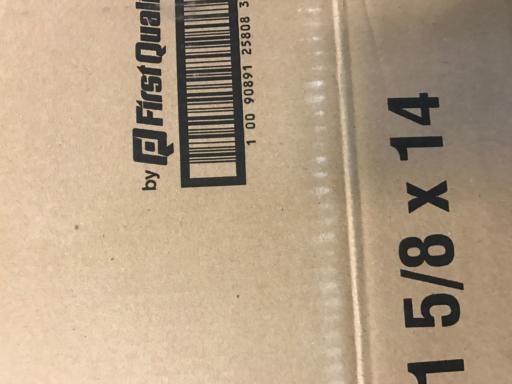
Waste category: cardboard